History of Israel

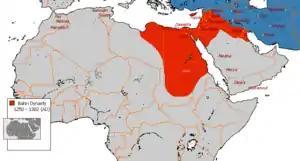
The Bahri Mamluk dynasty 1250–1382

The Roman Empire split in 390 CE and the region became part of the Eastern Roman Empire, known as the Byzantine Empire. Under Byzantine rule, much of the region and its non-Jewish population were won over by Christianity, which eventually became the dominant religion in the region. The presence of holy sites drew Christian pilgrims, some of whom chose to settle, contributing to the rise of a Christian majority. Christian authorities encouraged this pilgrimage movement and appropriated lands, constructing magnificent churches at locations linked to biblical narratives. Additionally, monks established monasteries near pagan settlements, encouraging the conversion of local pagans.